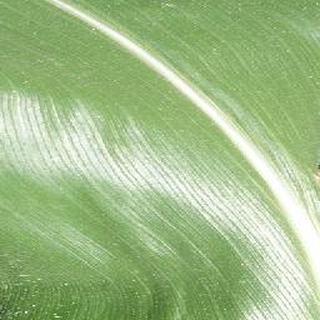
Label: healthy_corn